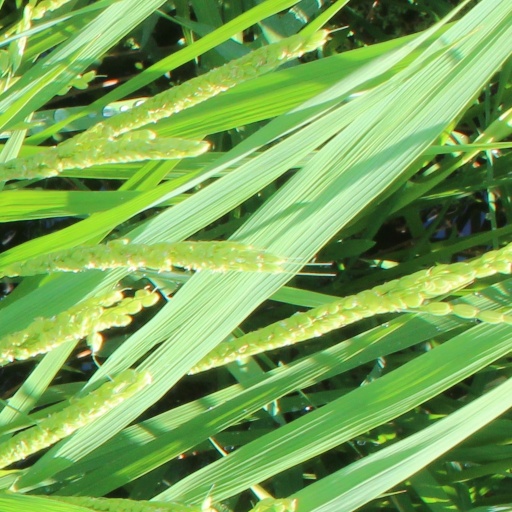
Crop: rice